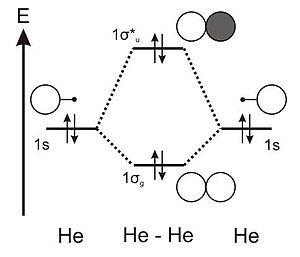
Diagramme d'OM du dihélium
Un diagramme des niveaux d’énergie des orbitales moléculaires, ou diagramme d'orbitales moléculaires, est un outil qualitatif fondé sur la théorie des orbitales moléculaires et en particulier sur la méthode de combinaison linéaire des orbitales atomiques. D'après ces théories, lorsque des atomes se lient pour former une molécule, un certain nombre d'orbitales atomiques se combinent pour former le même nombre d'orbitales moléculaires. Un diagramme d'orbitales moléculaires représente les niveaux d'énergie de ces orbitales moléculaires.